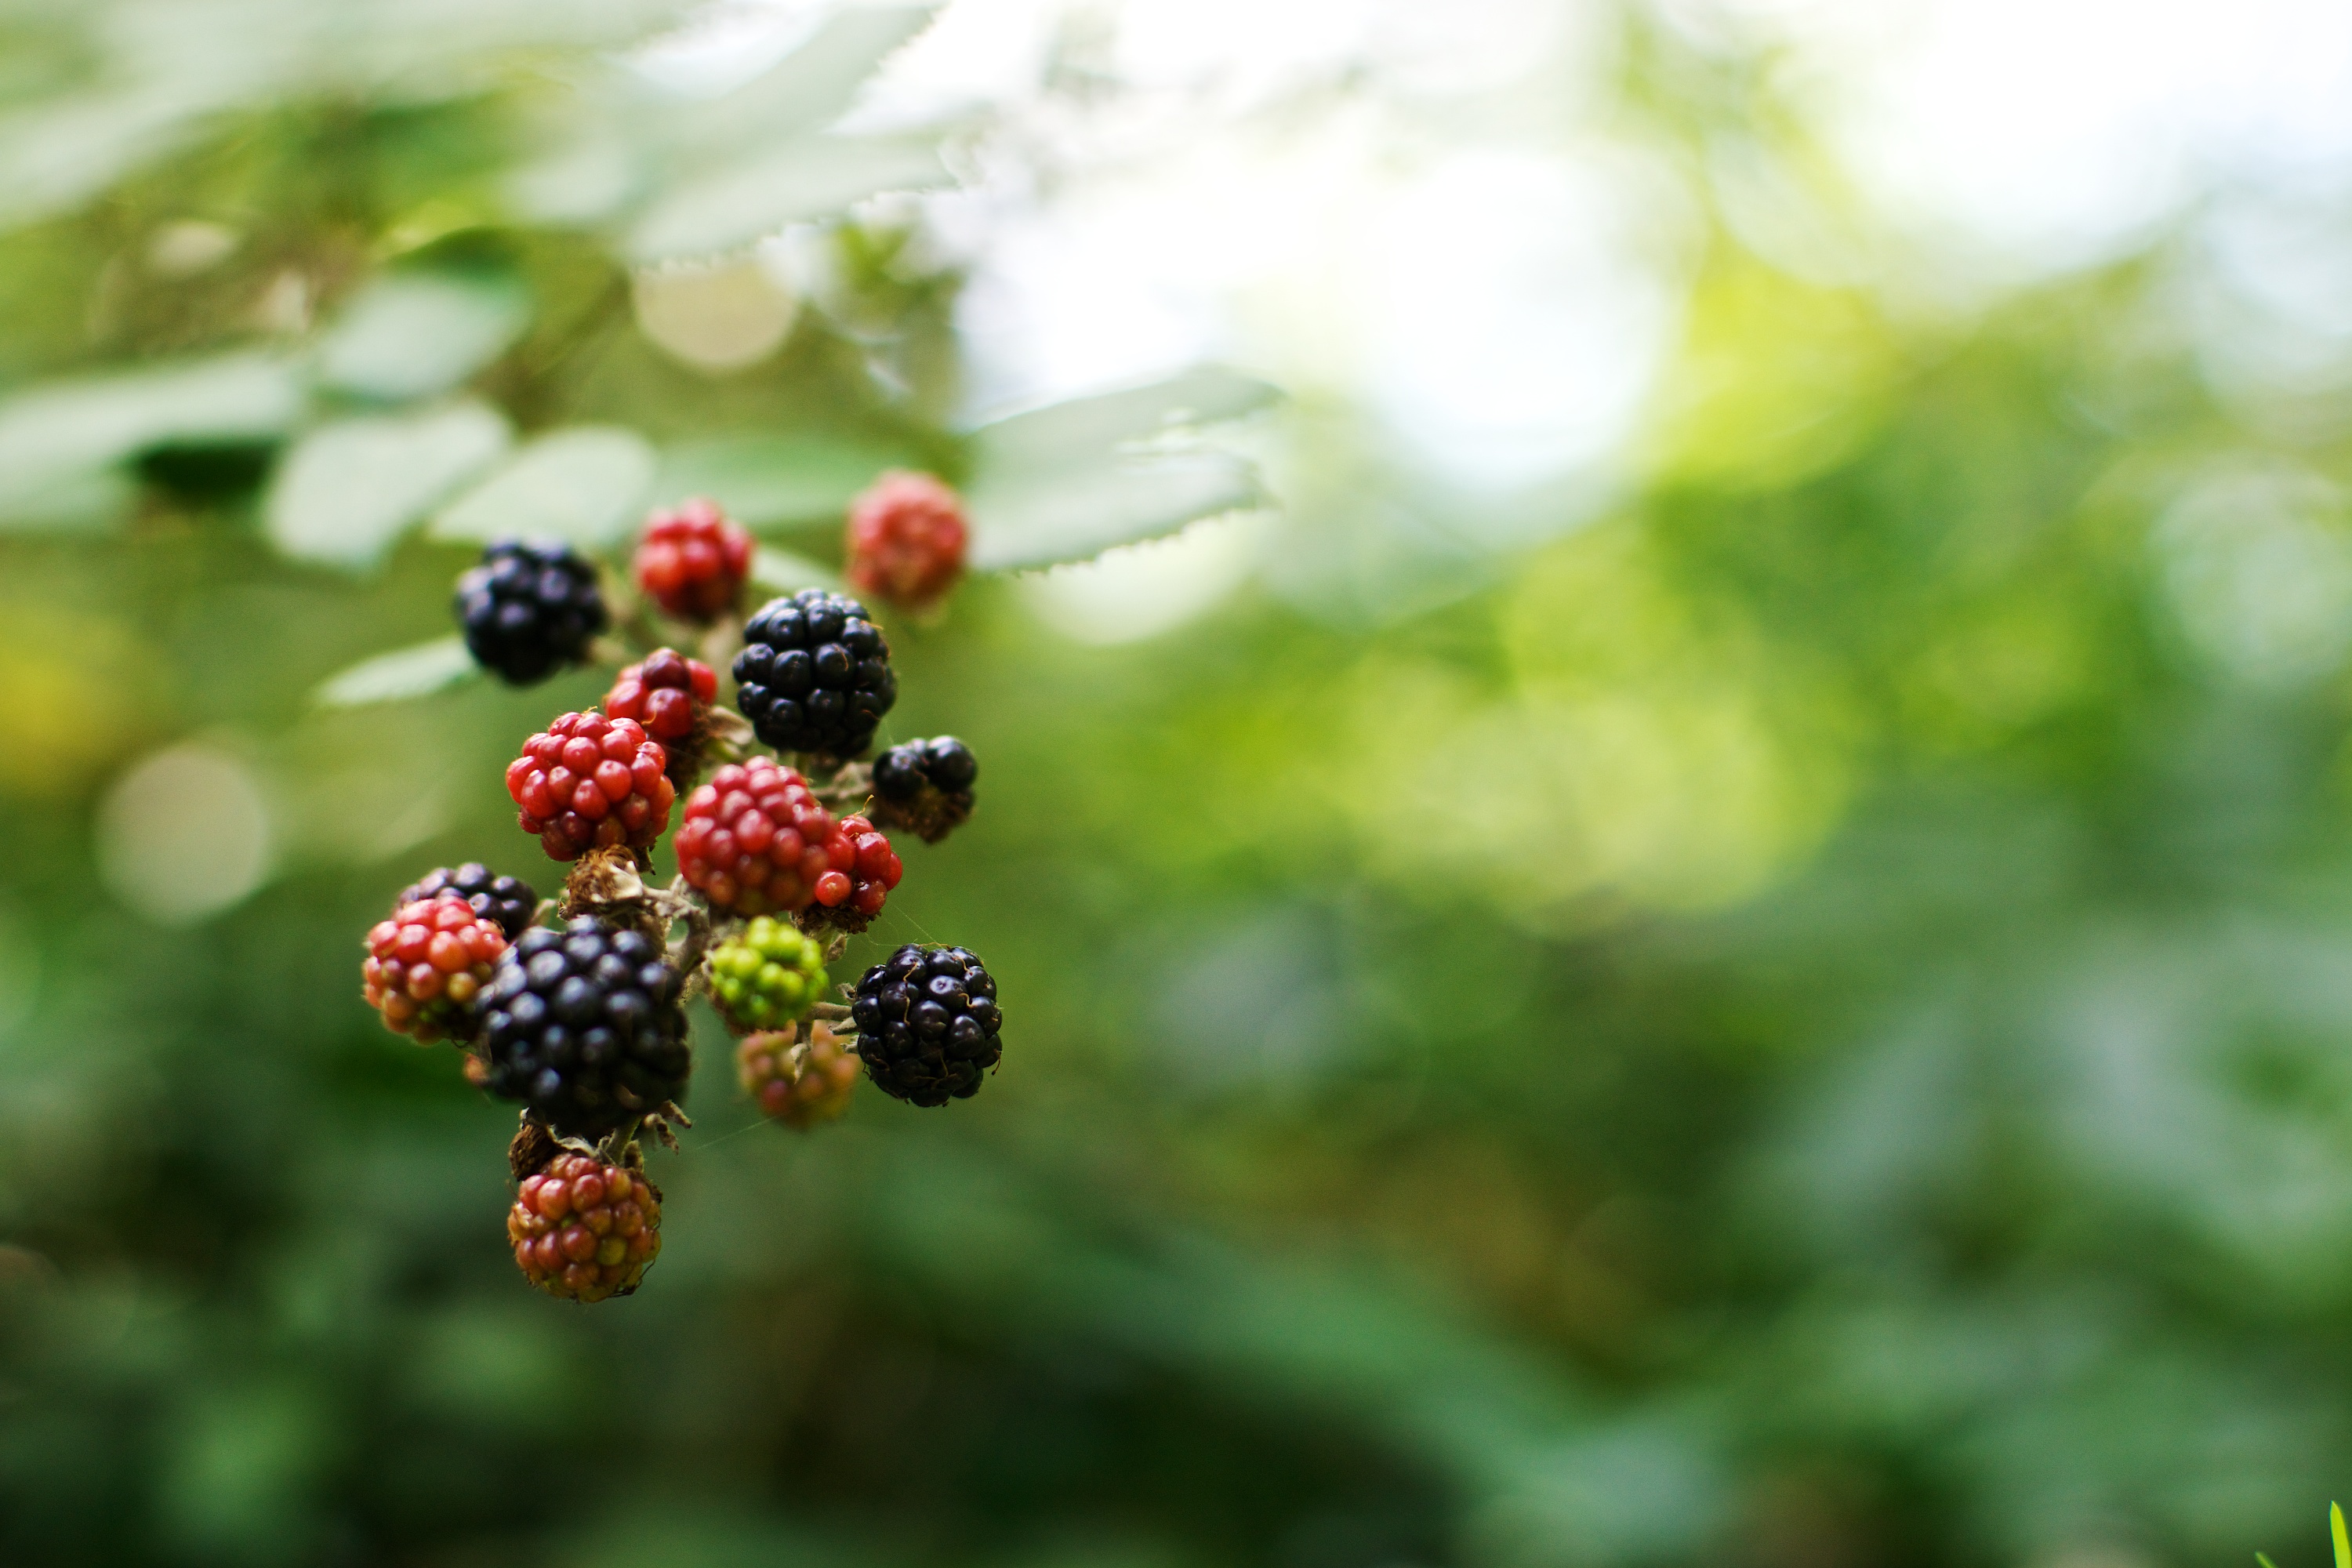
tree, nature, branch, blossom, plant, fruit, berry, leaf, flower, france, food, green, produce, autumn, botany, flora, blackberry, close up, 2014, berries, shrub, sony, dof, a77, stlattier, hotelbrun, frenchberries, lasfauries, macro photography, flowering plant, land plant